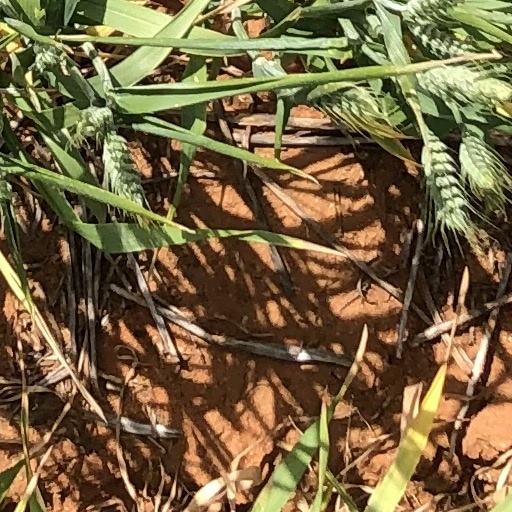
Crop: wheat